Azuma Kagami

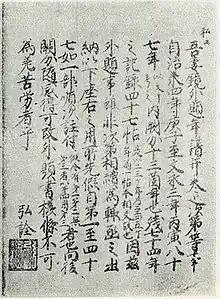
A page of the "Azuma Kagami"

The medieval text chronicles events of the Kamakura Shogunate from Minamoto no Yoritomo's rebellion against the Taira clan in Izokuni of 1180 to Munetaka Shinnō (the 6th shōgun) and his return to Kyoto in 1266. The work is also called after the Later Hōjō family of Odawara (Kanagawa prefecture), in whose possession it used to be before it was donated to Tokugawa Ieyasu. It originally consisted of 52 chapters, but the 45th is lost. In spite of its many flaws, the document is considered the most important existing document concerning the Kamakura period.